George W. Carey

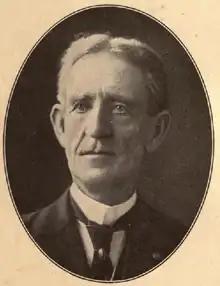
George W. Carey

George Washington Carey (September 7, 1845 – November 16/17, 1924) - Born in Dixon, Lee County, Illinois, and died in San Diego, California. He was an American homeopath and occultist known for a number of 1910s ‘chemistry of life’ publications, a subject which he referred to as biochemistry, particularly his 1919 "The Chemistry of Human Life", all generally using a mixture of religion, astrology, physiology, anatomy, and chemistry, themed particularly with a mineral-based theory of human disease. Carey is popular among homeopathic and new age circles. In the context of a person viewed as a "human molecule", Carey was the first to state that a person's body is a “chemical formula in operation.”